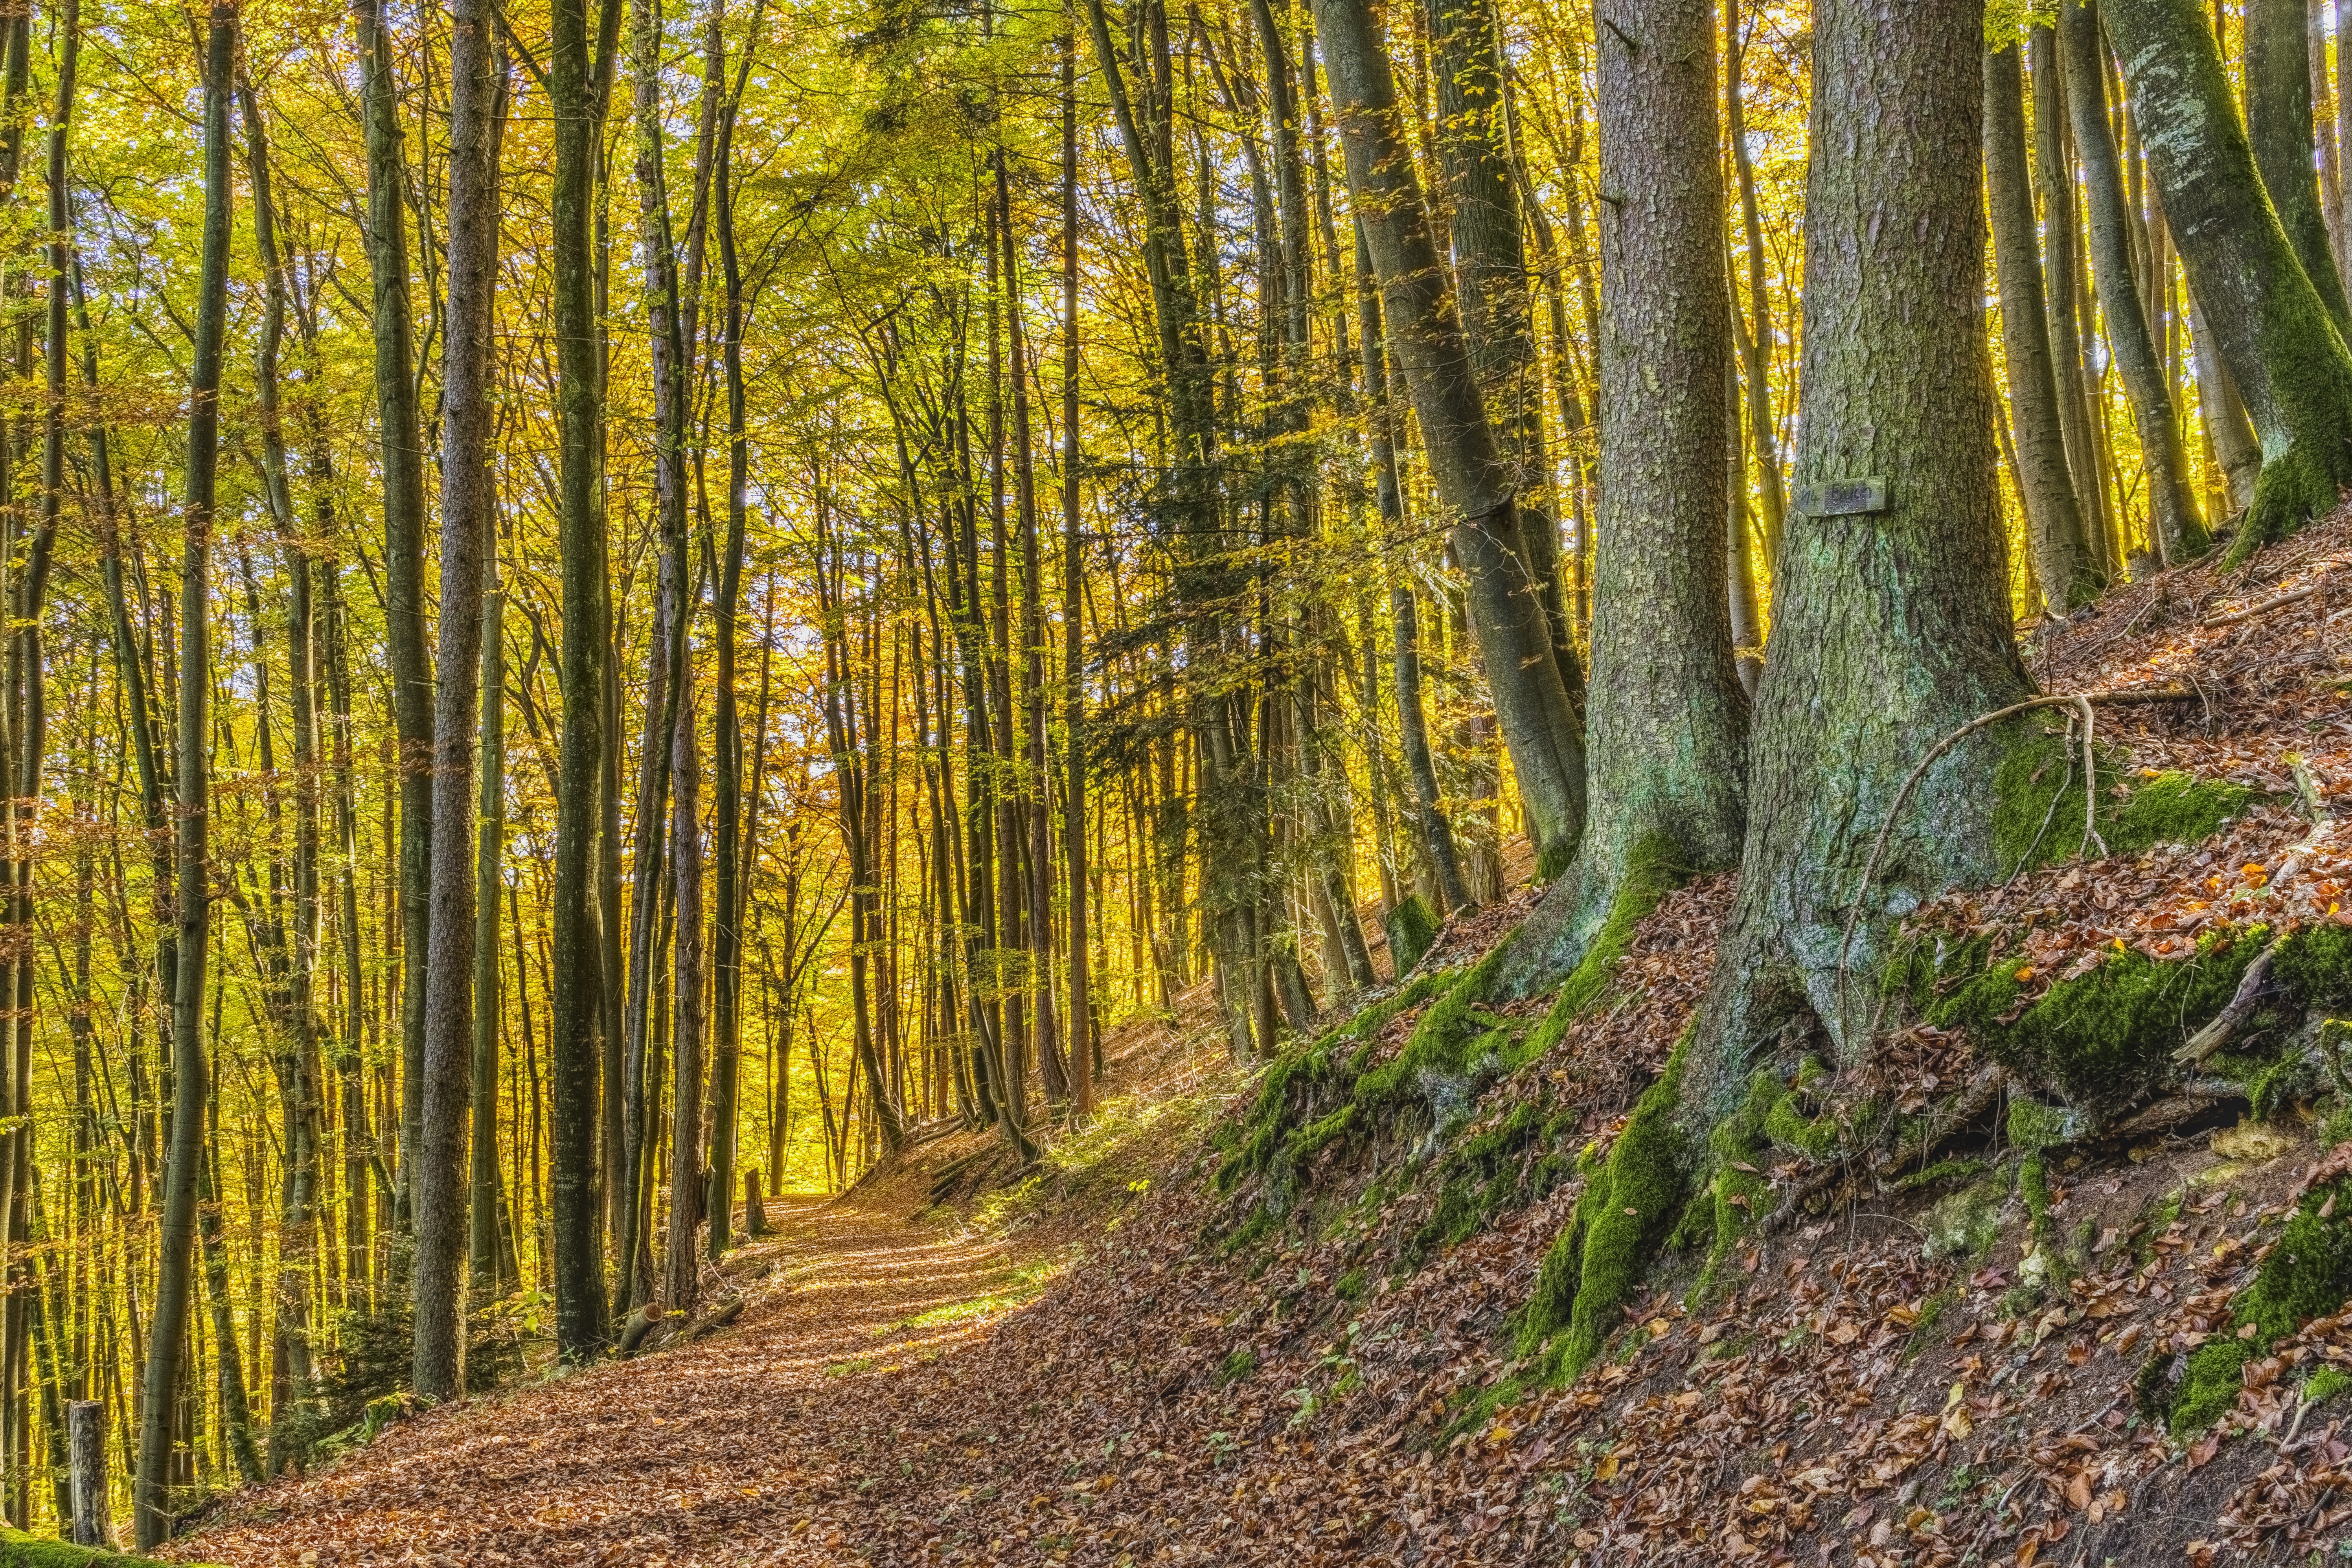
tree, forest, natural landscape, woodland, natural environment, nature, Northern hardwood forest, old growth forest, temperate broadleaf and mixed forest, woody plant, spruce fir forest, tropical and subtropical coniferous forests, grove, biome, leaf, nature reserve, plant, trunk, sunlight, temperate coniferous forest, deciduous, autumn, wood, valdivian temperate rain forest, grass, path, landscape, trail, branch, plant stem, red pine, beech, riparian forest, state park